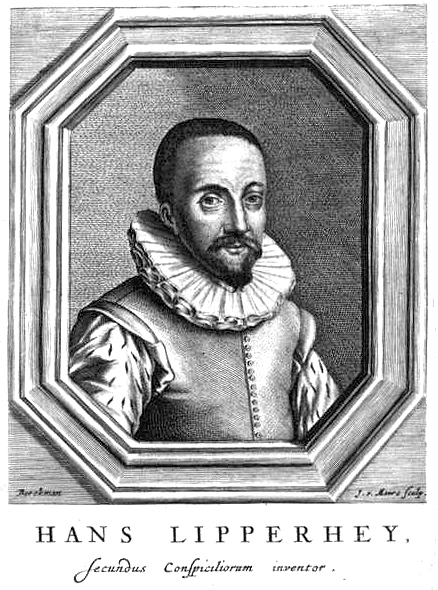
ฮันส์ ลิปเปอร์แฮย์

ไฟล์:Lipperhey_portrait.jpg|right|thumb| ฮันส์ ลิปเปอร์แฮย์
ฮันส์ ลิปเปอร์แฮย์ (, ค.ศ. 1570 – กันยายน ค.ศ. 1619) เป็นผู้ผลิตเลนส์ (ทัศนศาสตร์)|เลนส์ ประเทศเนเธอร์แลนด์|ชาวดัตช์ และเป็นคนแรก ๆ ที่สร้าง กล้องโทรทรรศน์ขึ้นมา
== ชีวประวัติ ==
ลิปเปอร์แฮย์เกิดที่ เมืองเวเซิล ประเทศเยอรมนี เขาย้ายไป มิดเดิลบืร์ค ในเนเธอร์แลนด์ และแต่งงานในปี ค.ศ. 1594 เขากลายเป็นพลเมืองที่นั่นในปี ค.ศ. 1602 และอาศัยอยู่ในมิดเดิลบืร์คไปจนตลอดชีวิต
ชื่อของเขาเคยเป็นที่รู้จักกันอย่างแพร่หลายในชื่อ Lippershey เนื่องจากการพิมพ์ผิดในปี 1831
== อ้างอิง ==
หมวดหมู่:บุคคลที่เสียชีวิตในปี พ.ศ. 2162